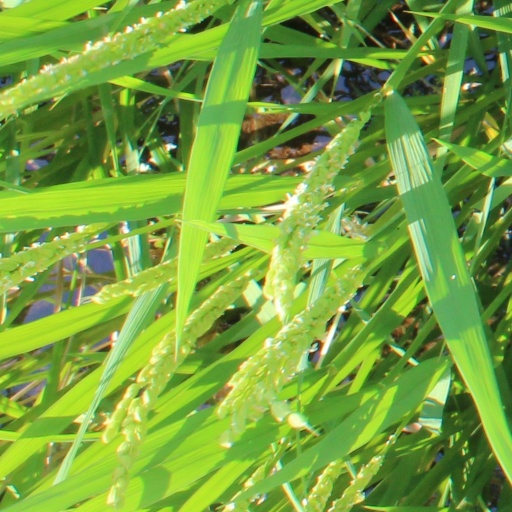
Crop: rice